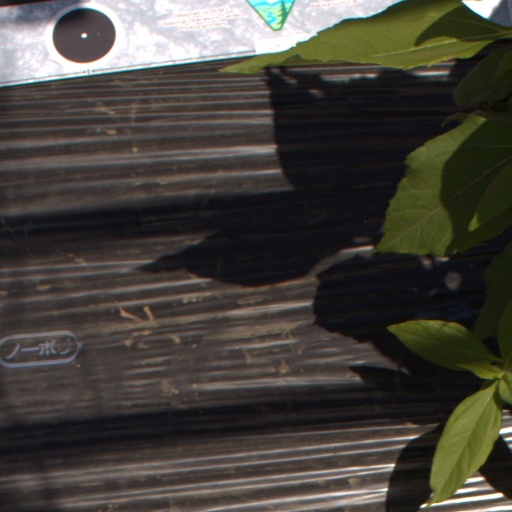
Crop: Jerusalem artichoke